Copaganda

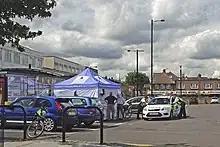
A community policing event in Southend-on-Sea, England

The purpose of copaganda is to sway public opinion for the benefit of law enforcement and redirect attention away from news which may generate a negative image of law enforcement. In an article for "The New York Times" on a viral video of a Norfolk Police Department lip-sync battle, reporter Laura Holson describes this as one example in a larger trend of "videos of officers performing [which] have gone viral across the country, as departments step up outreach efforts and seek to improve their image" and characterized it as a "public relations dance." Corporal William Pickering, a public information officer with the Norfolk Police Department, which created the 'Uptown Funk' video stated "it is allowing the country to see us in another way."